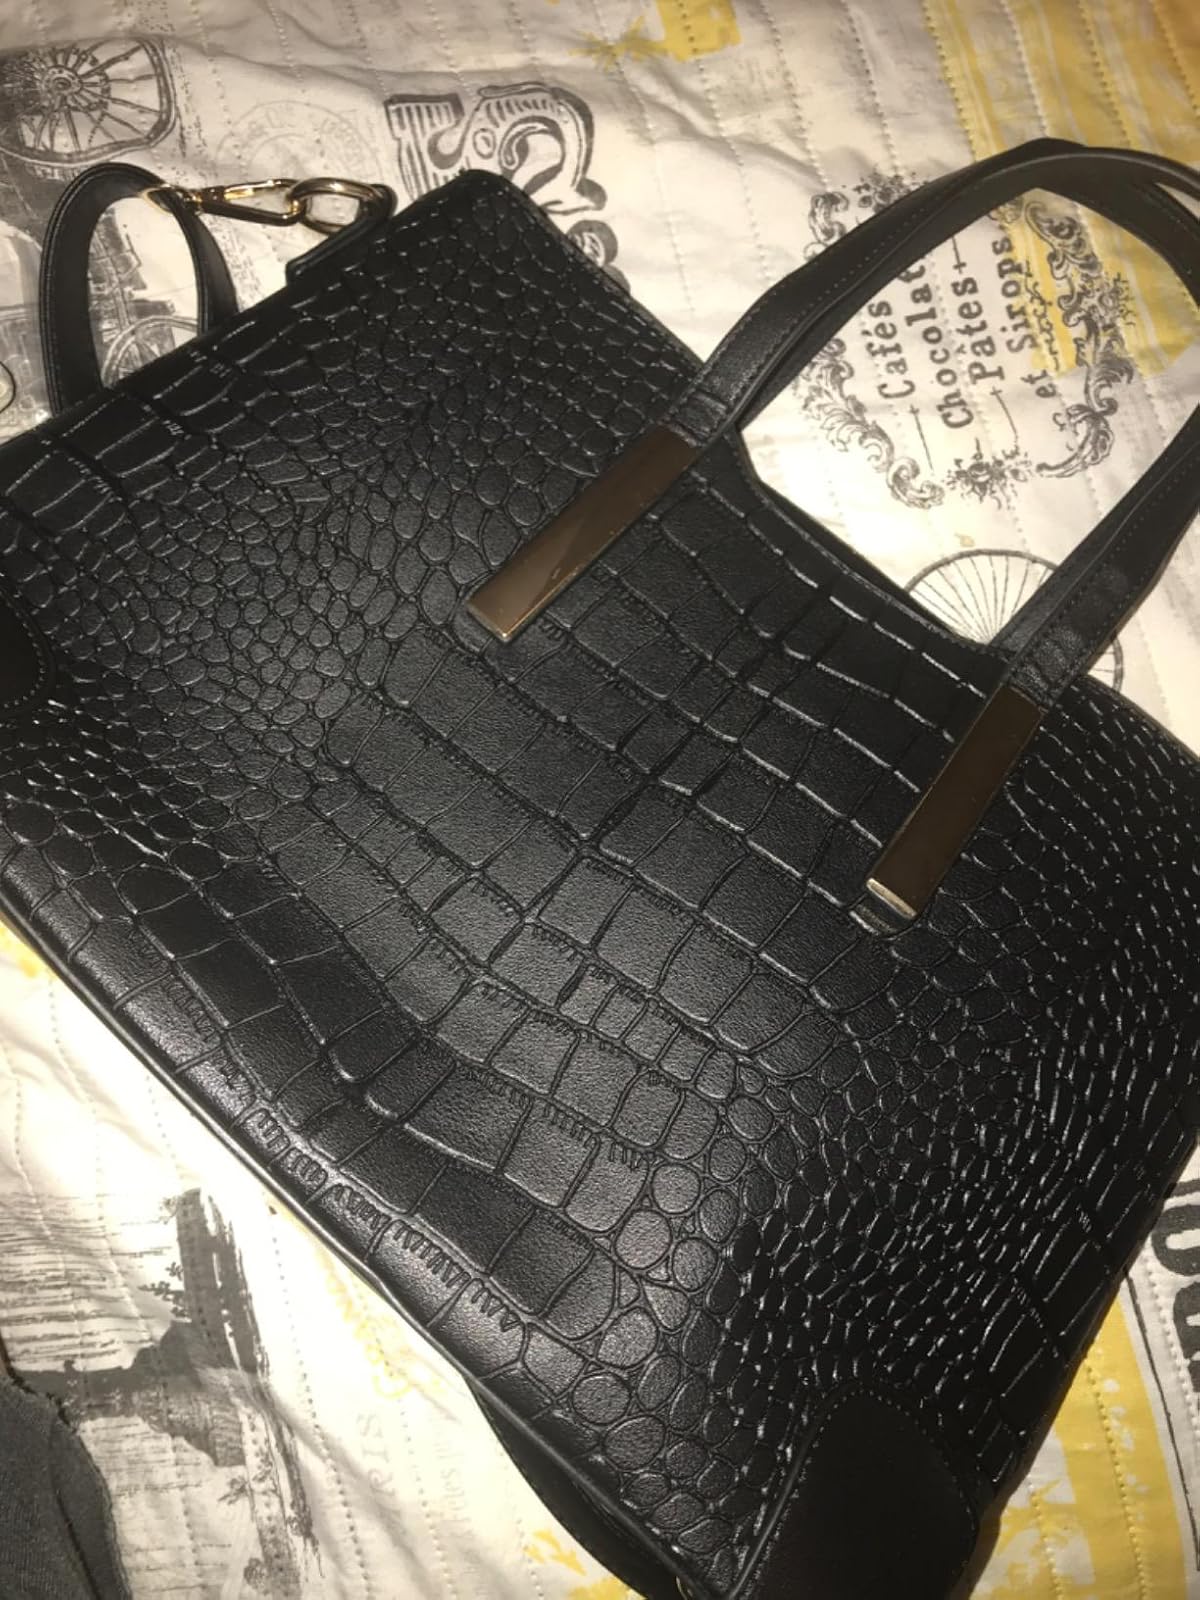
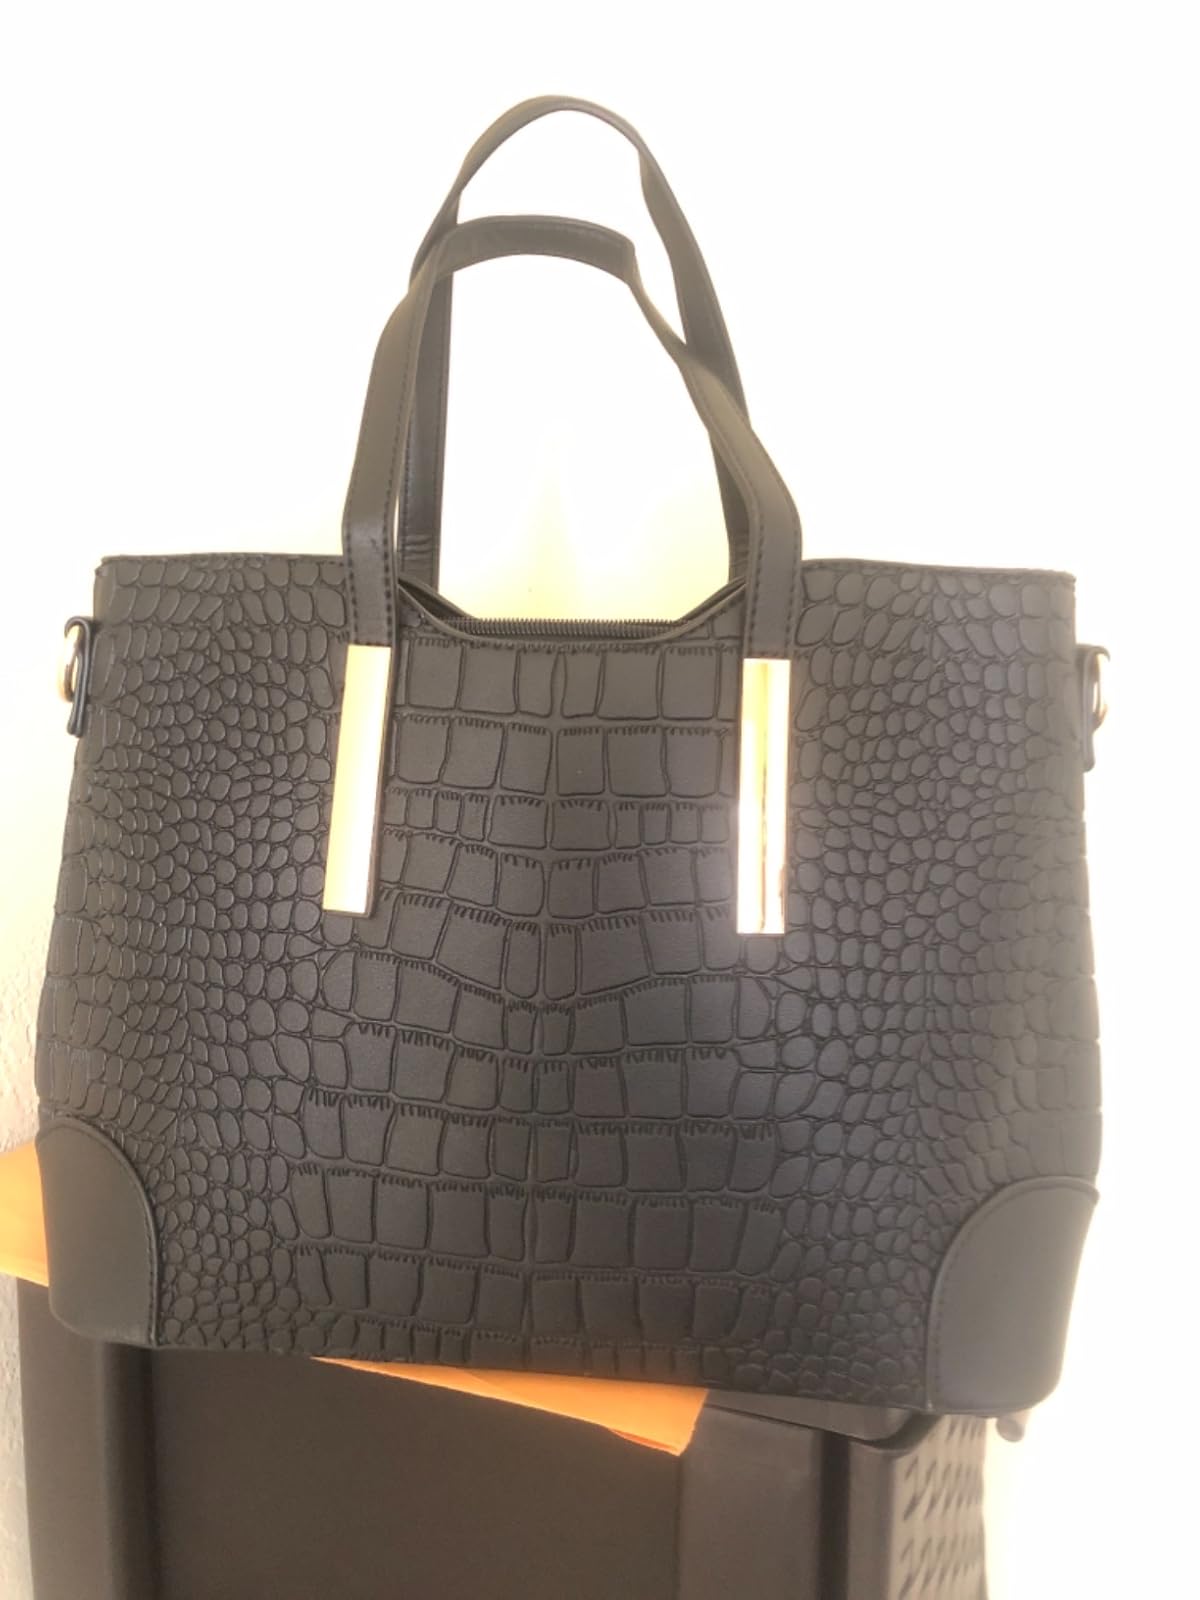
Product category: accessories_handbag
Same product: yes